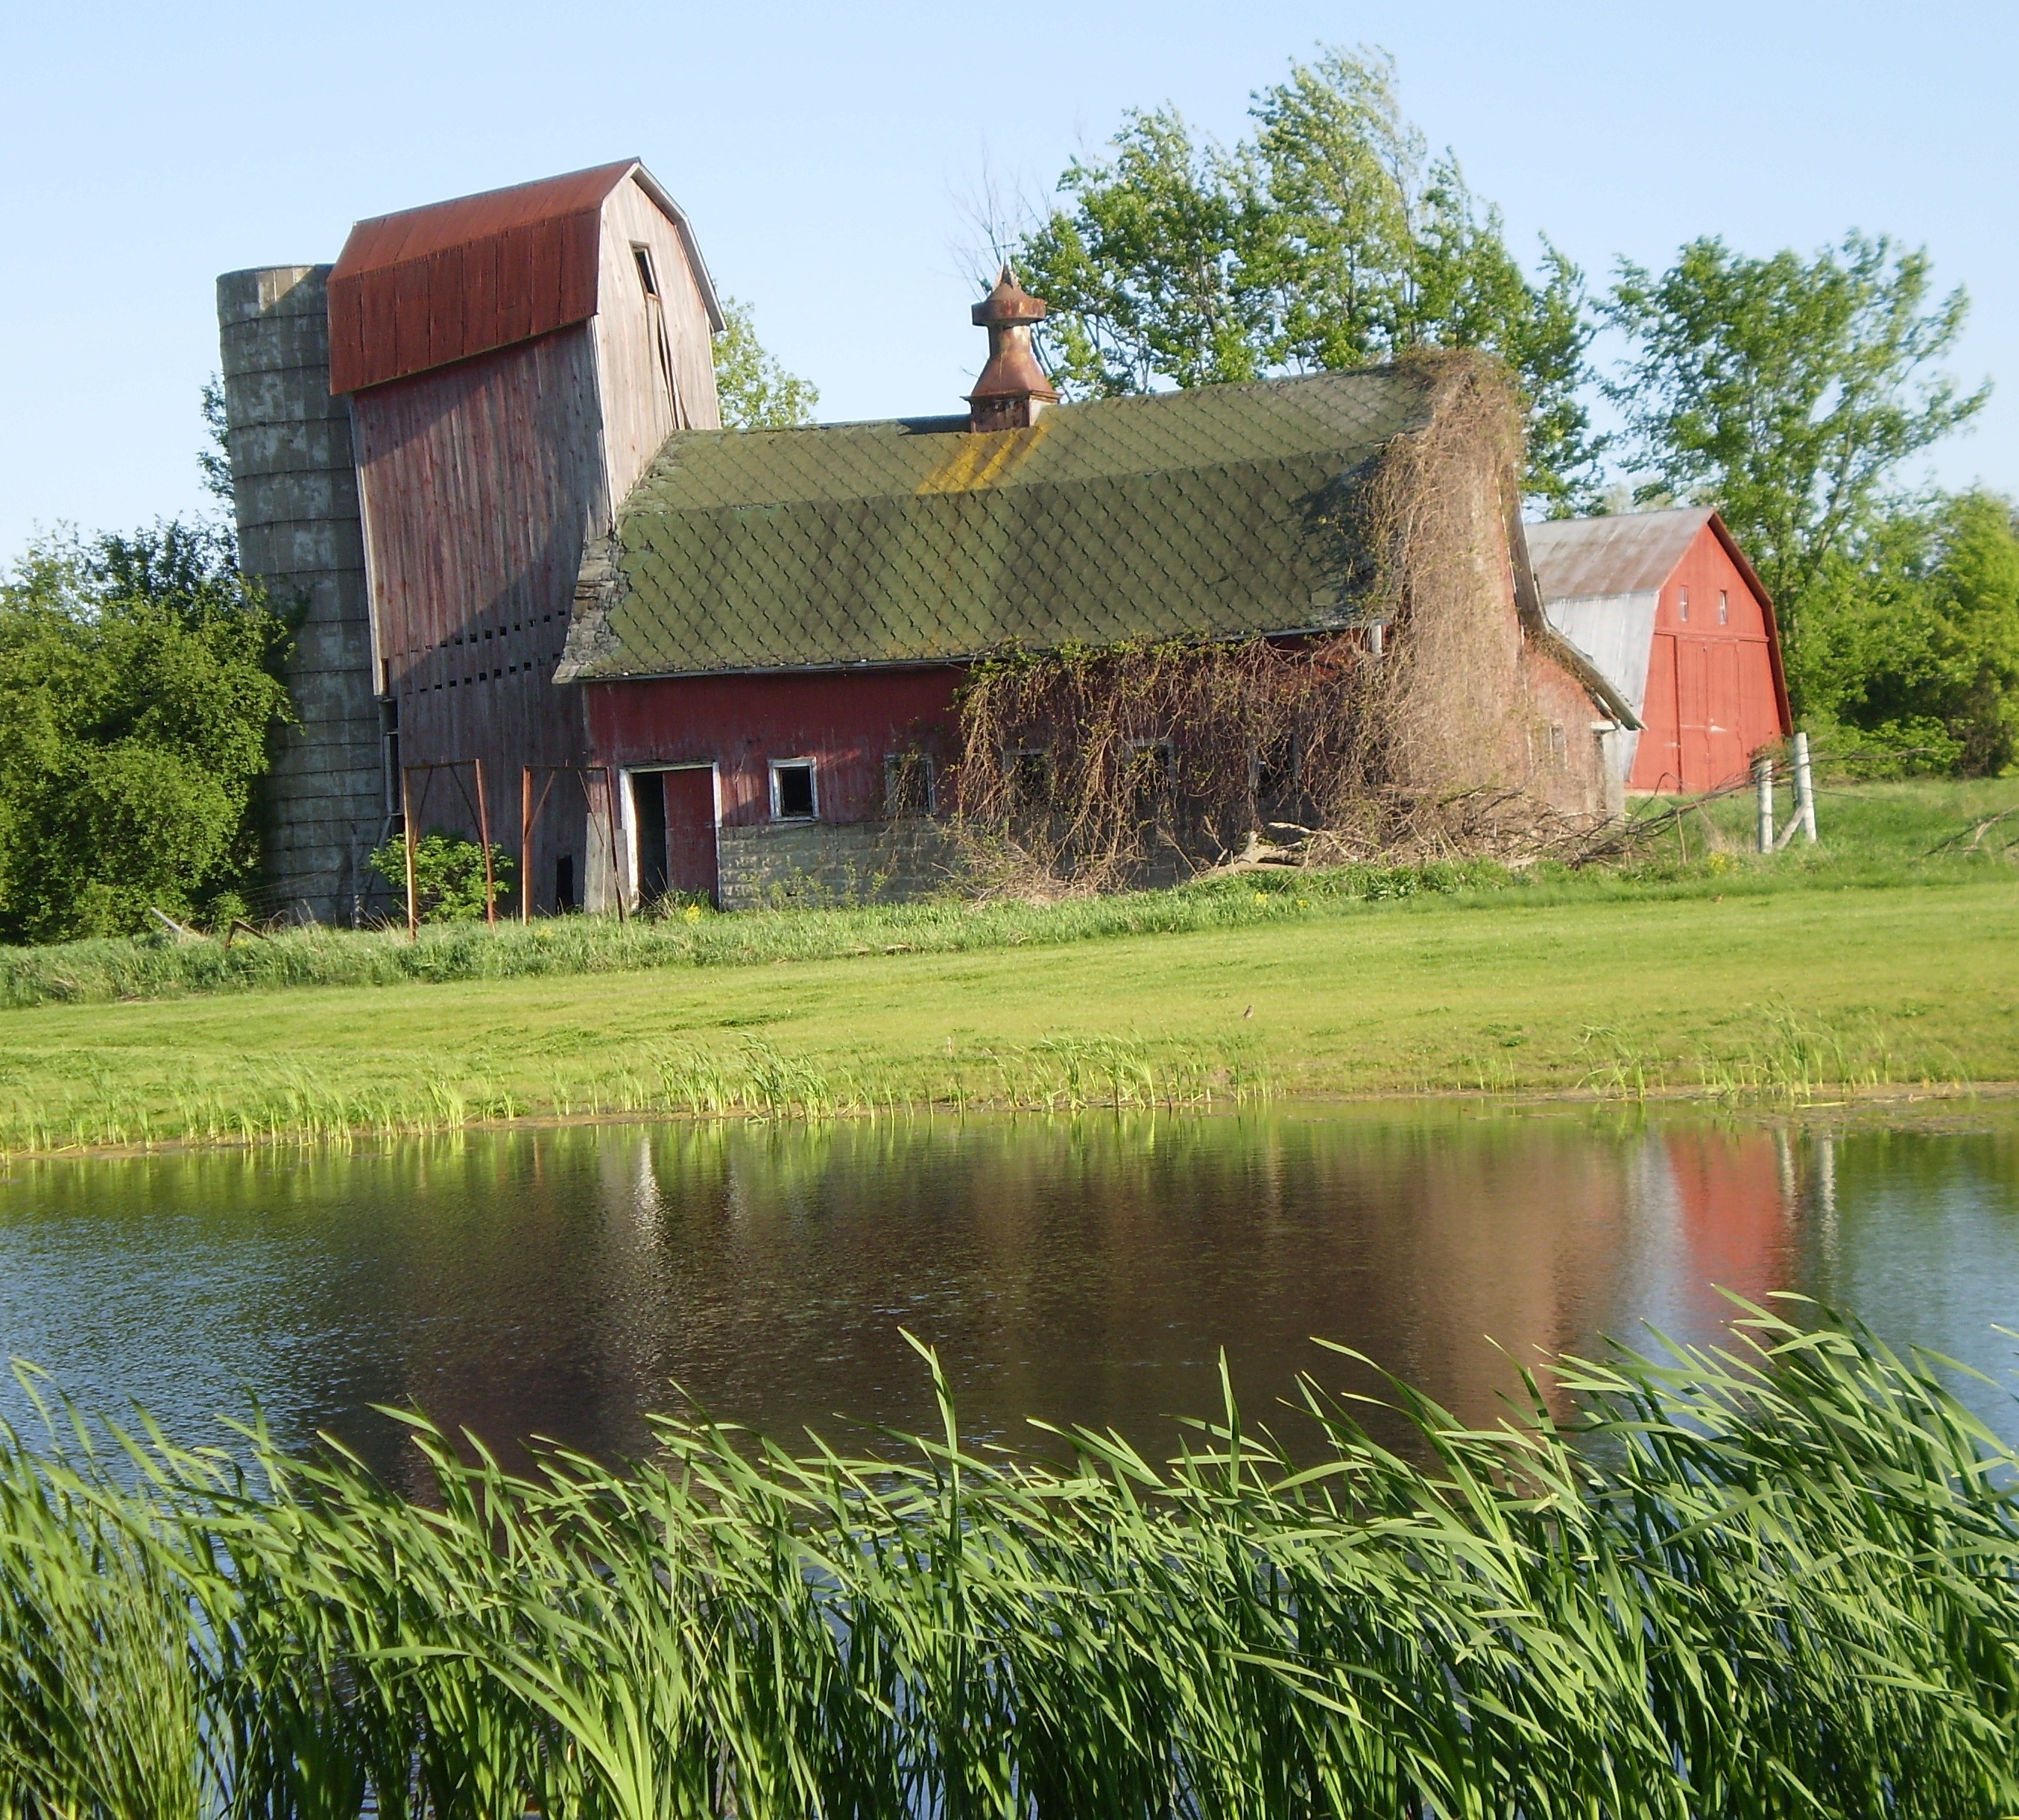
landscape, water, grass, architecture, field, farm, lawn, meadow, countryside, building, old, barn, country, rustic, pond, rural, agriculture, outdoors, dilapidated, estate, rural area, paddy field